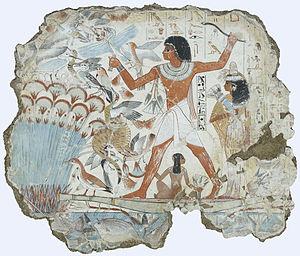
La tombe de Nebamon de la XVIIIᵉ dynastie était située dans la nécropole thébaine située sur la rive ouest du Nil à Thèbes, en Égypte. La tombe a été à l'origine d'un certain nombre de scènes de tombes décorées célèbres qui sont actuellement exposées au British Museum de Londres.
Giovanni d'Athanasi ou Giannis Athanasiou est un égyptologue et marchand d'art grec.